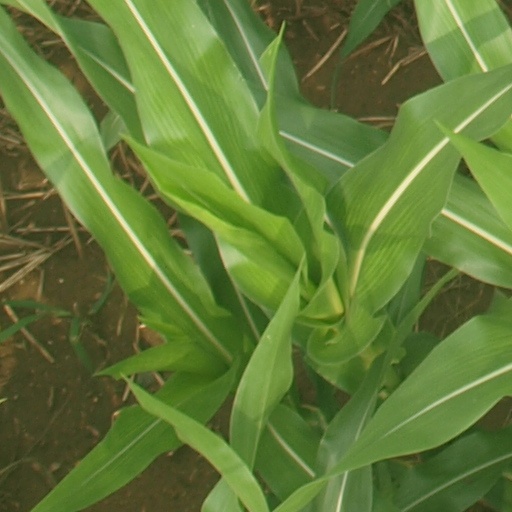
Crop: maize; corn